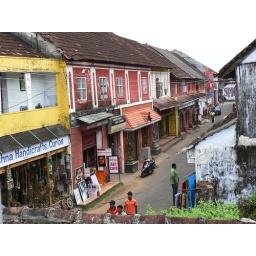
A street in Jew Town, from a window of our &amp;quot;nice restaurant.&amp;quot;